SpaceTEC National Resource Center for Aerospace Technical Education

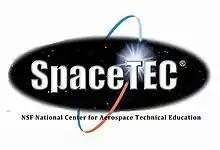

SpaceTEC® is one of the Advanced Technological Education (ATE) Centers funded by the National Science Foundation (NSF) for developing partnerships between academic institutions and industry partners to promote improvement in the education of science and engineering technicians at the undergraduate and secondary school levels. With an emphasis on two-year colleges, the ATE program focuses on the education of technicians for the high-technology fields that drive the world's economies.